The Amazing Race: China Rush 3

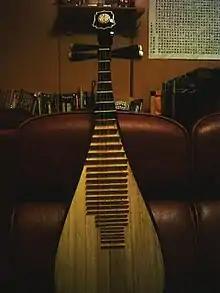
For the Roadblock, one team member had to learn and play a song on a Pipa, a Chinese string instruments, to receive the next clue.

This leg's Detour was a choice between Showdown or Chow Down. In Showdown, teams had to travel to the Pinghu Folk Culture Museum and defeat an opponent in a game of watermelon chess to receive their next clue. In Chow Down, teams had to travel to the Meiyantang Restaurant and create a local delicacy: fermented eggs. Teams had to crack the shells of five duck eggs correctly, and then each team member had to eat one fermented egg to receive their next clue.